Kendrick Perkins

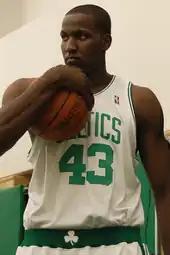
Perkins with the Celtics in 2007

The center was drafted in the first round with the 27th pick of the 2003 NBA draft by the Memphis Grizzlies, but was immediately traded along with Marcus Banks to the Boston Celtics in exchange for Troy Bell and Dahntay Jones, who had been selected by the Celtics in the same draft.